Wawne

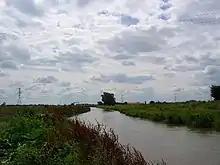
River Hull at Wawne

An alehouse at Wawne was first mentioned in the 1590s, and the Plough was named in 1666. Wawne and Meaux each had one or two licensed houses in the later 18th century, but only one was recorded from the 1820s, the Anchor, or Windham Arms, at the river crossing.